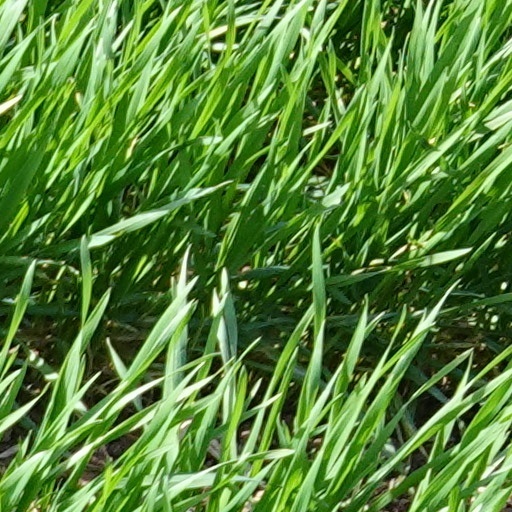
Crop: wheat